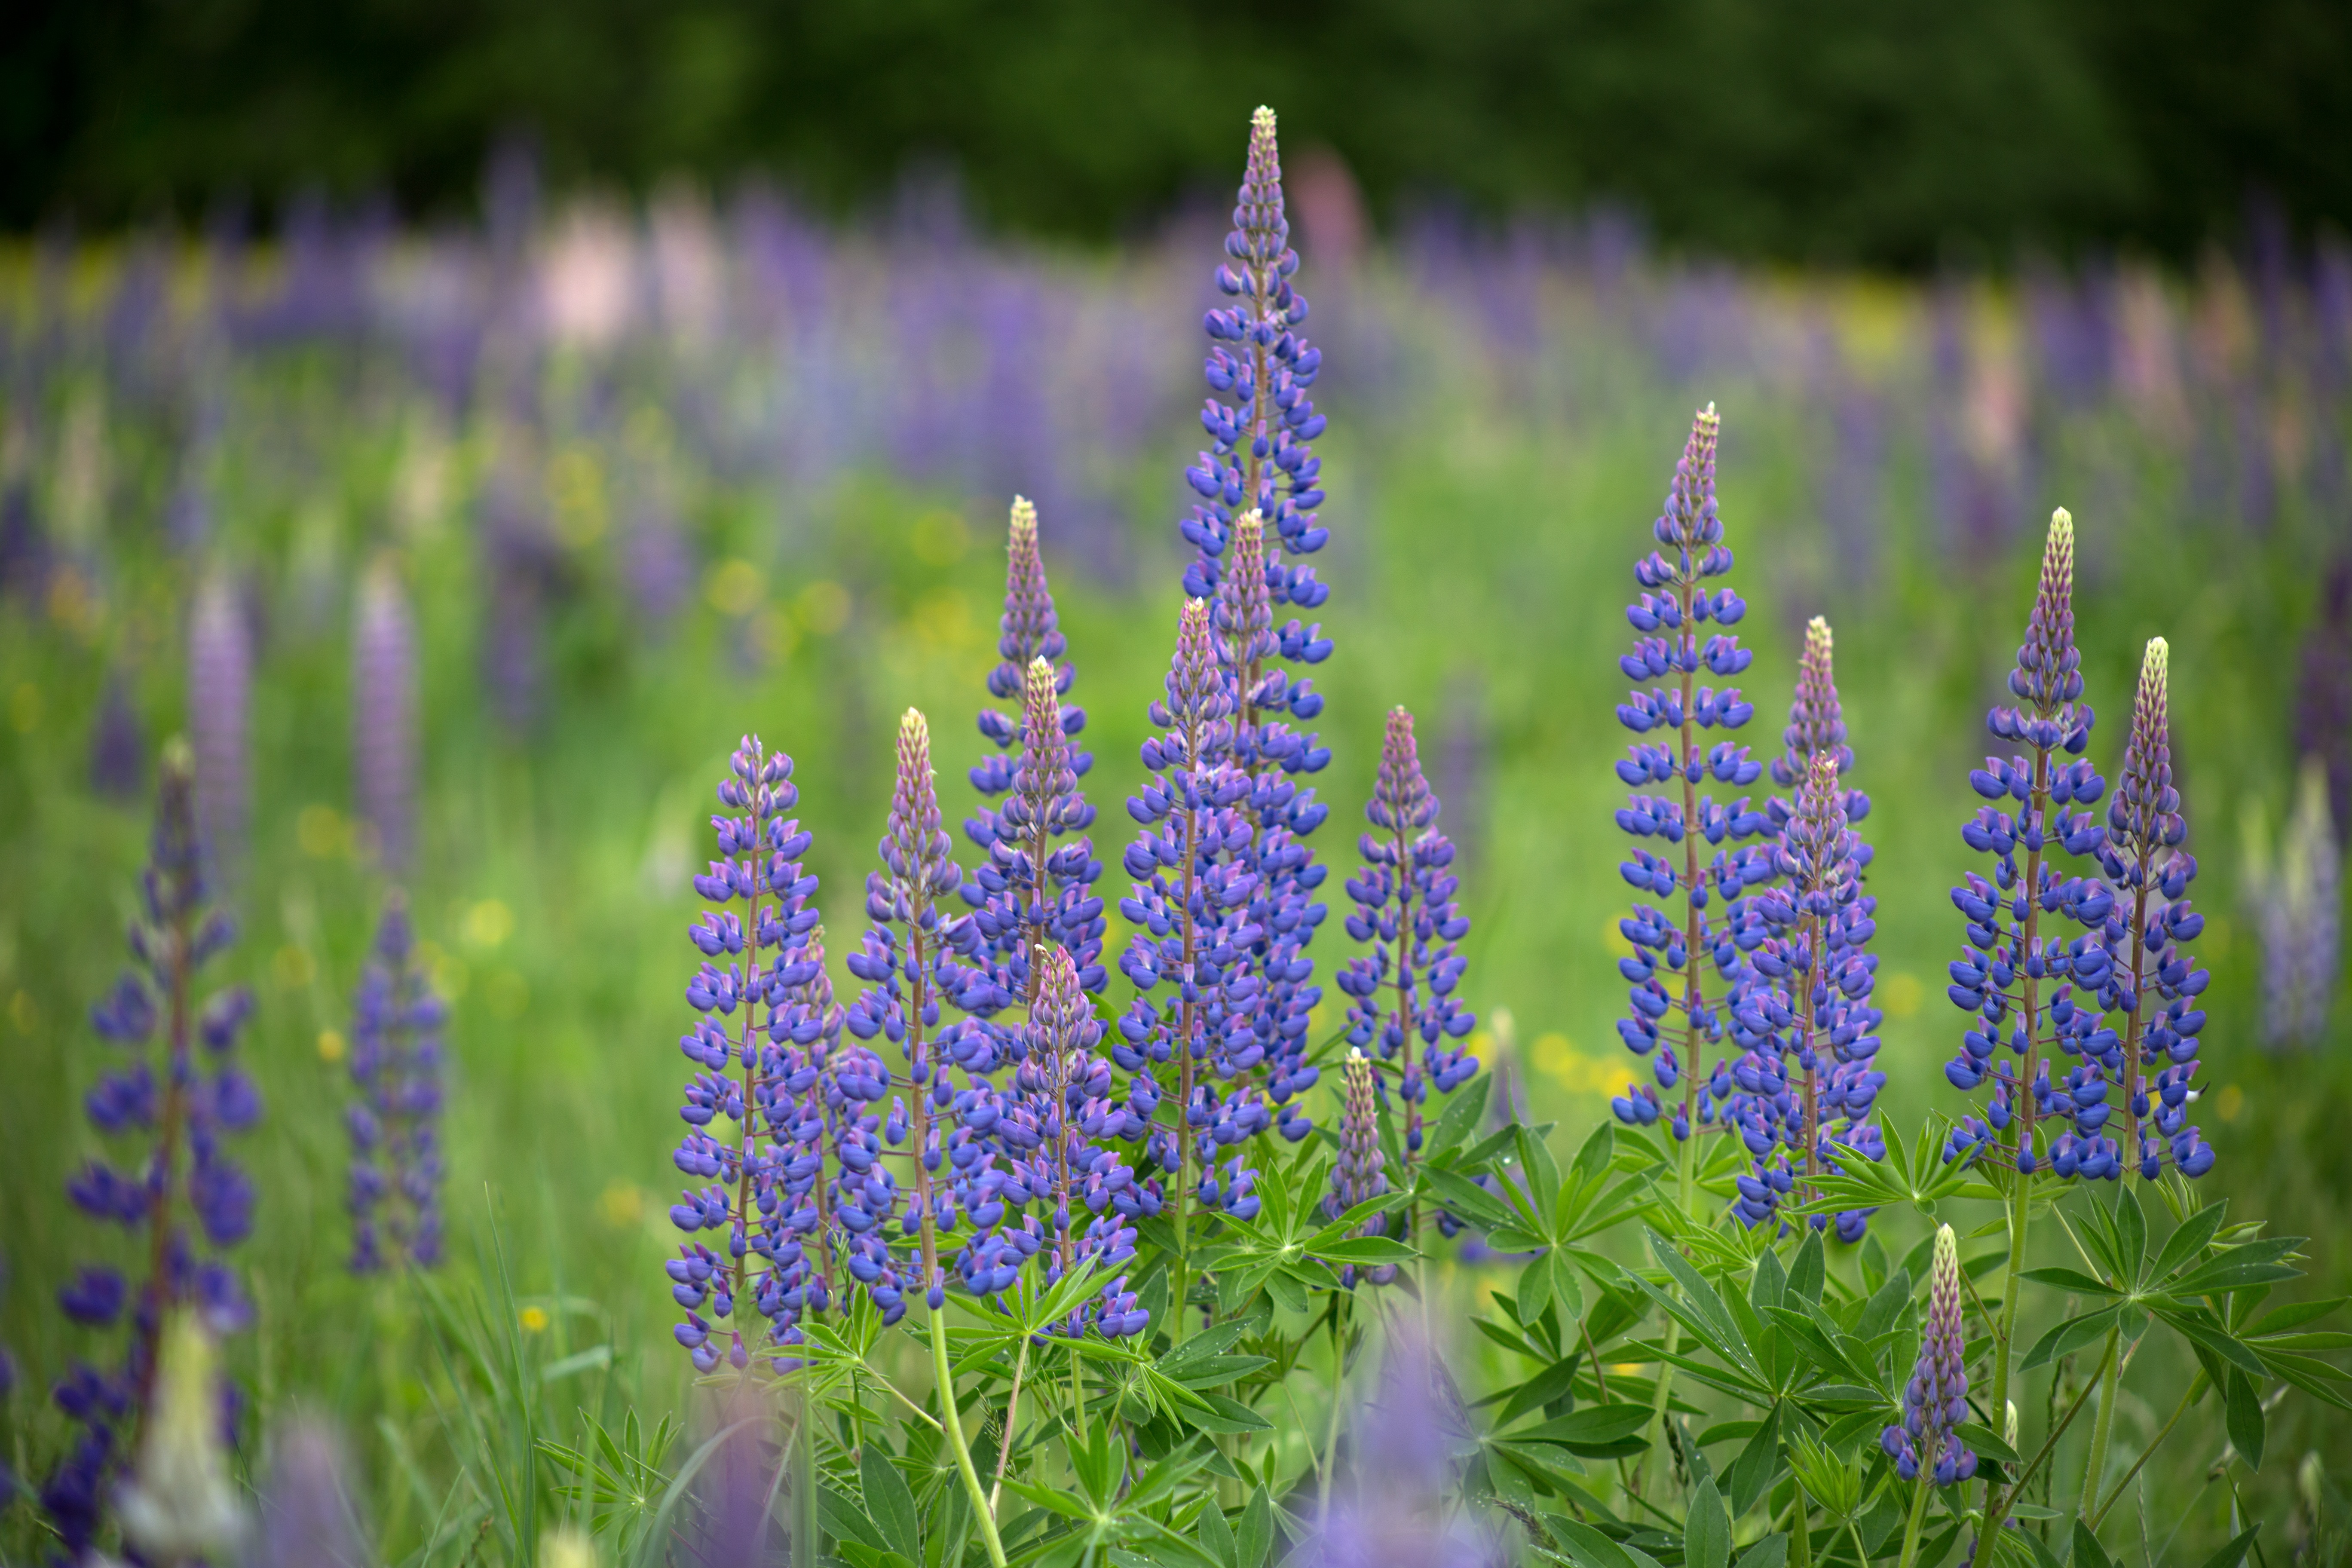
landscape, nature, plant, field, meadow, flower, summer, botany, flora, lavender, wildflower, flowers, bluebonnet, lupin, flowering plant, lupines, land plant, english lavender